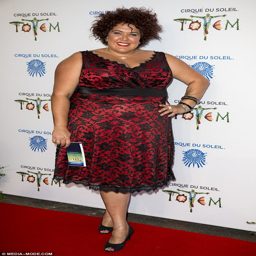
big hair : pop artist wore her natural curls in a crazy .